Lunar water

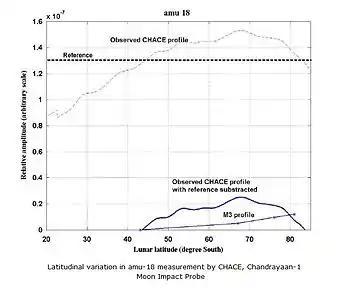
Direct evidence of lunar water in the Moon atmosphere obtained by the Chandrayaan-1's Altitudinal Composition (CHACE) output profile

On October 9, 2009, the Centaur upper stage of its Atlas V carrier rocket was directed to impact Cabeus crater at 11:31 UTC, followed shortly by the NASA's Lunar Crater Observation and Sensing Satellite (LCROSS) spacecraft that flew through the ejecta plume.